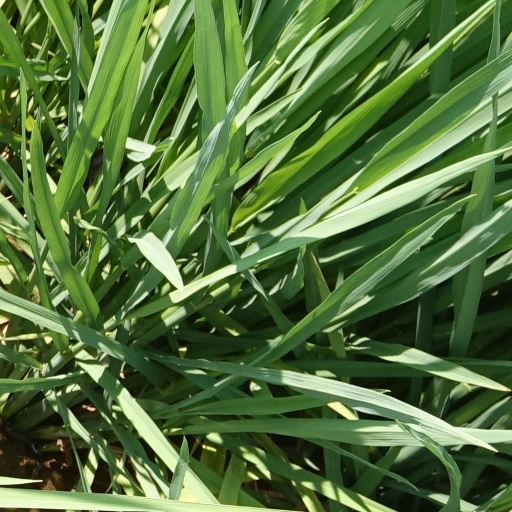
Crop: rice